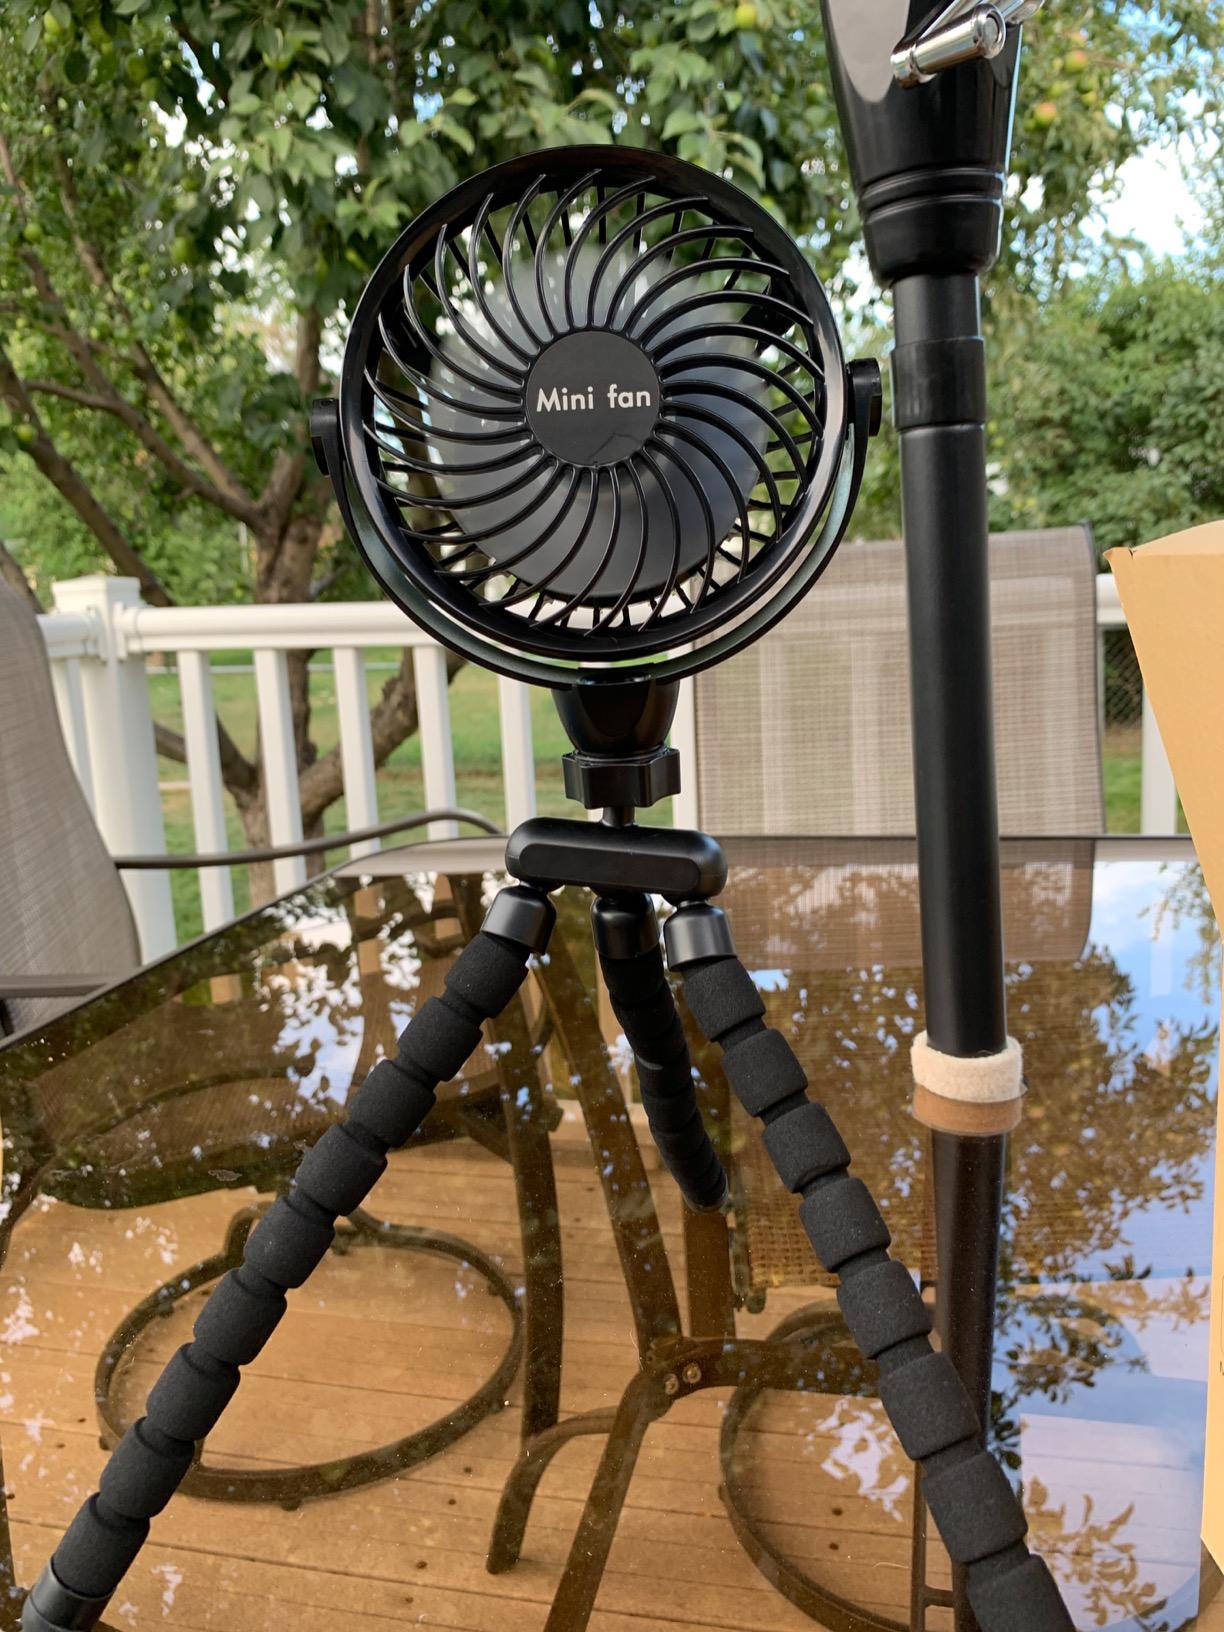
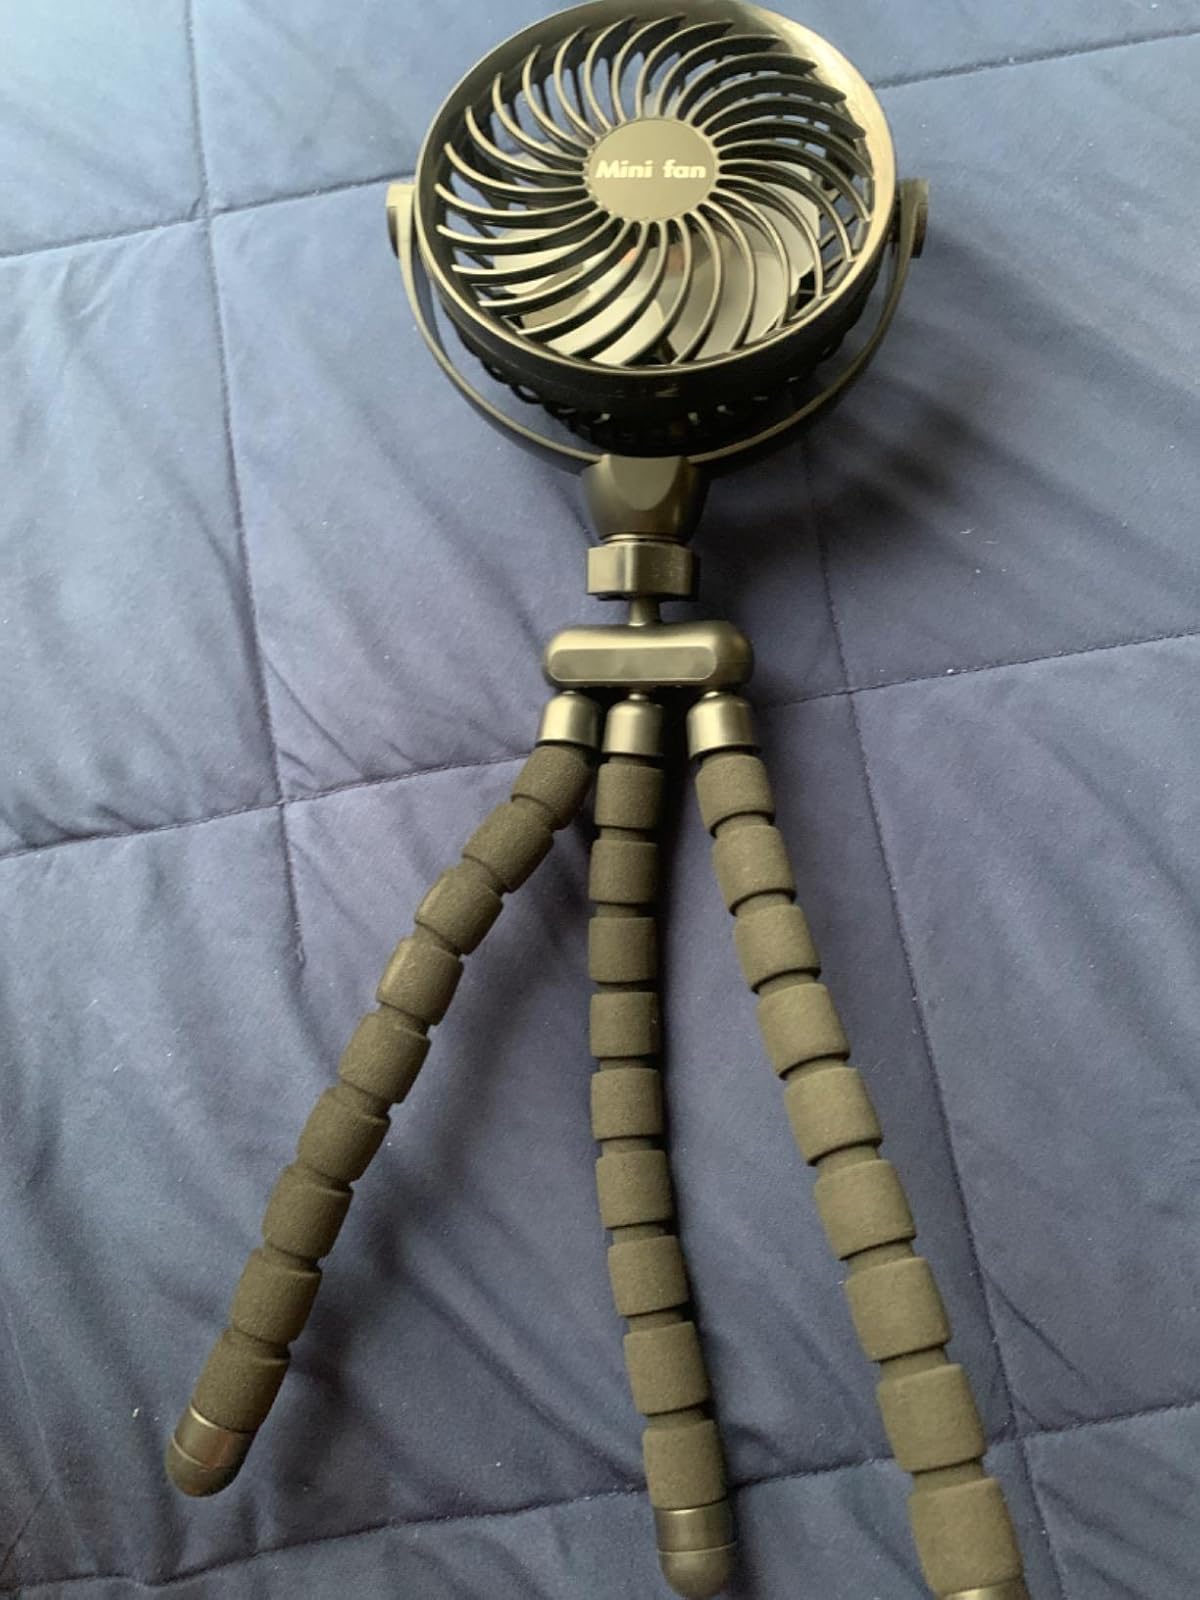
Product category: fan
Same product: yes